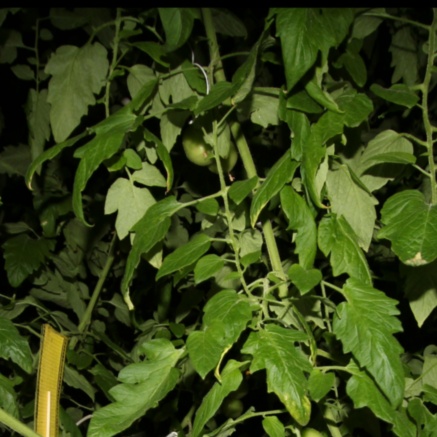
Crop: tomato